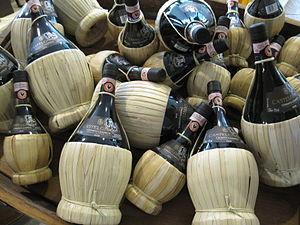
Chianti (wine)